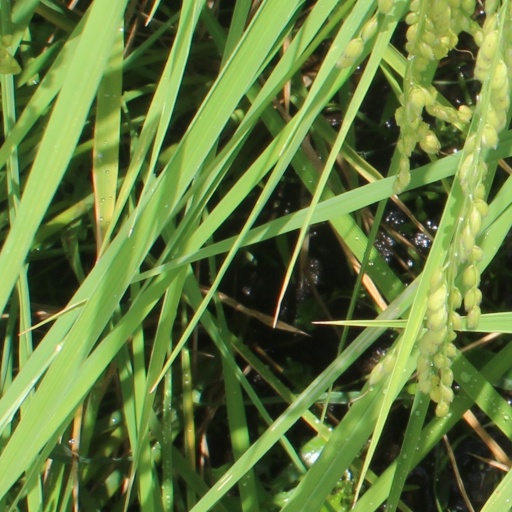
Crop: rice